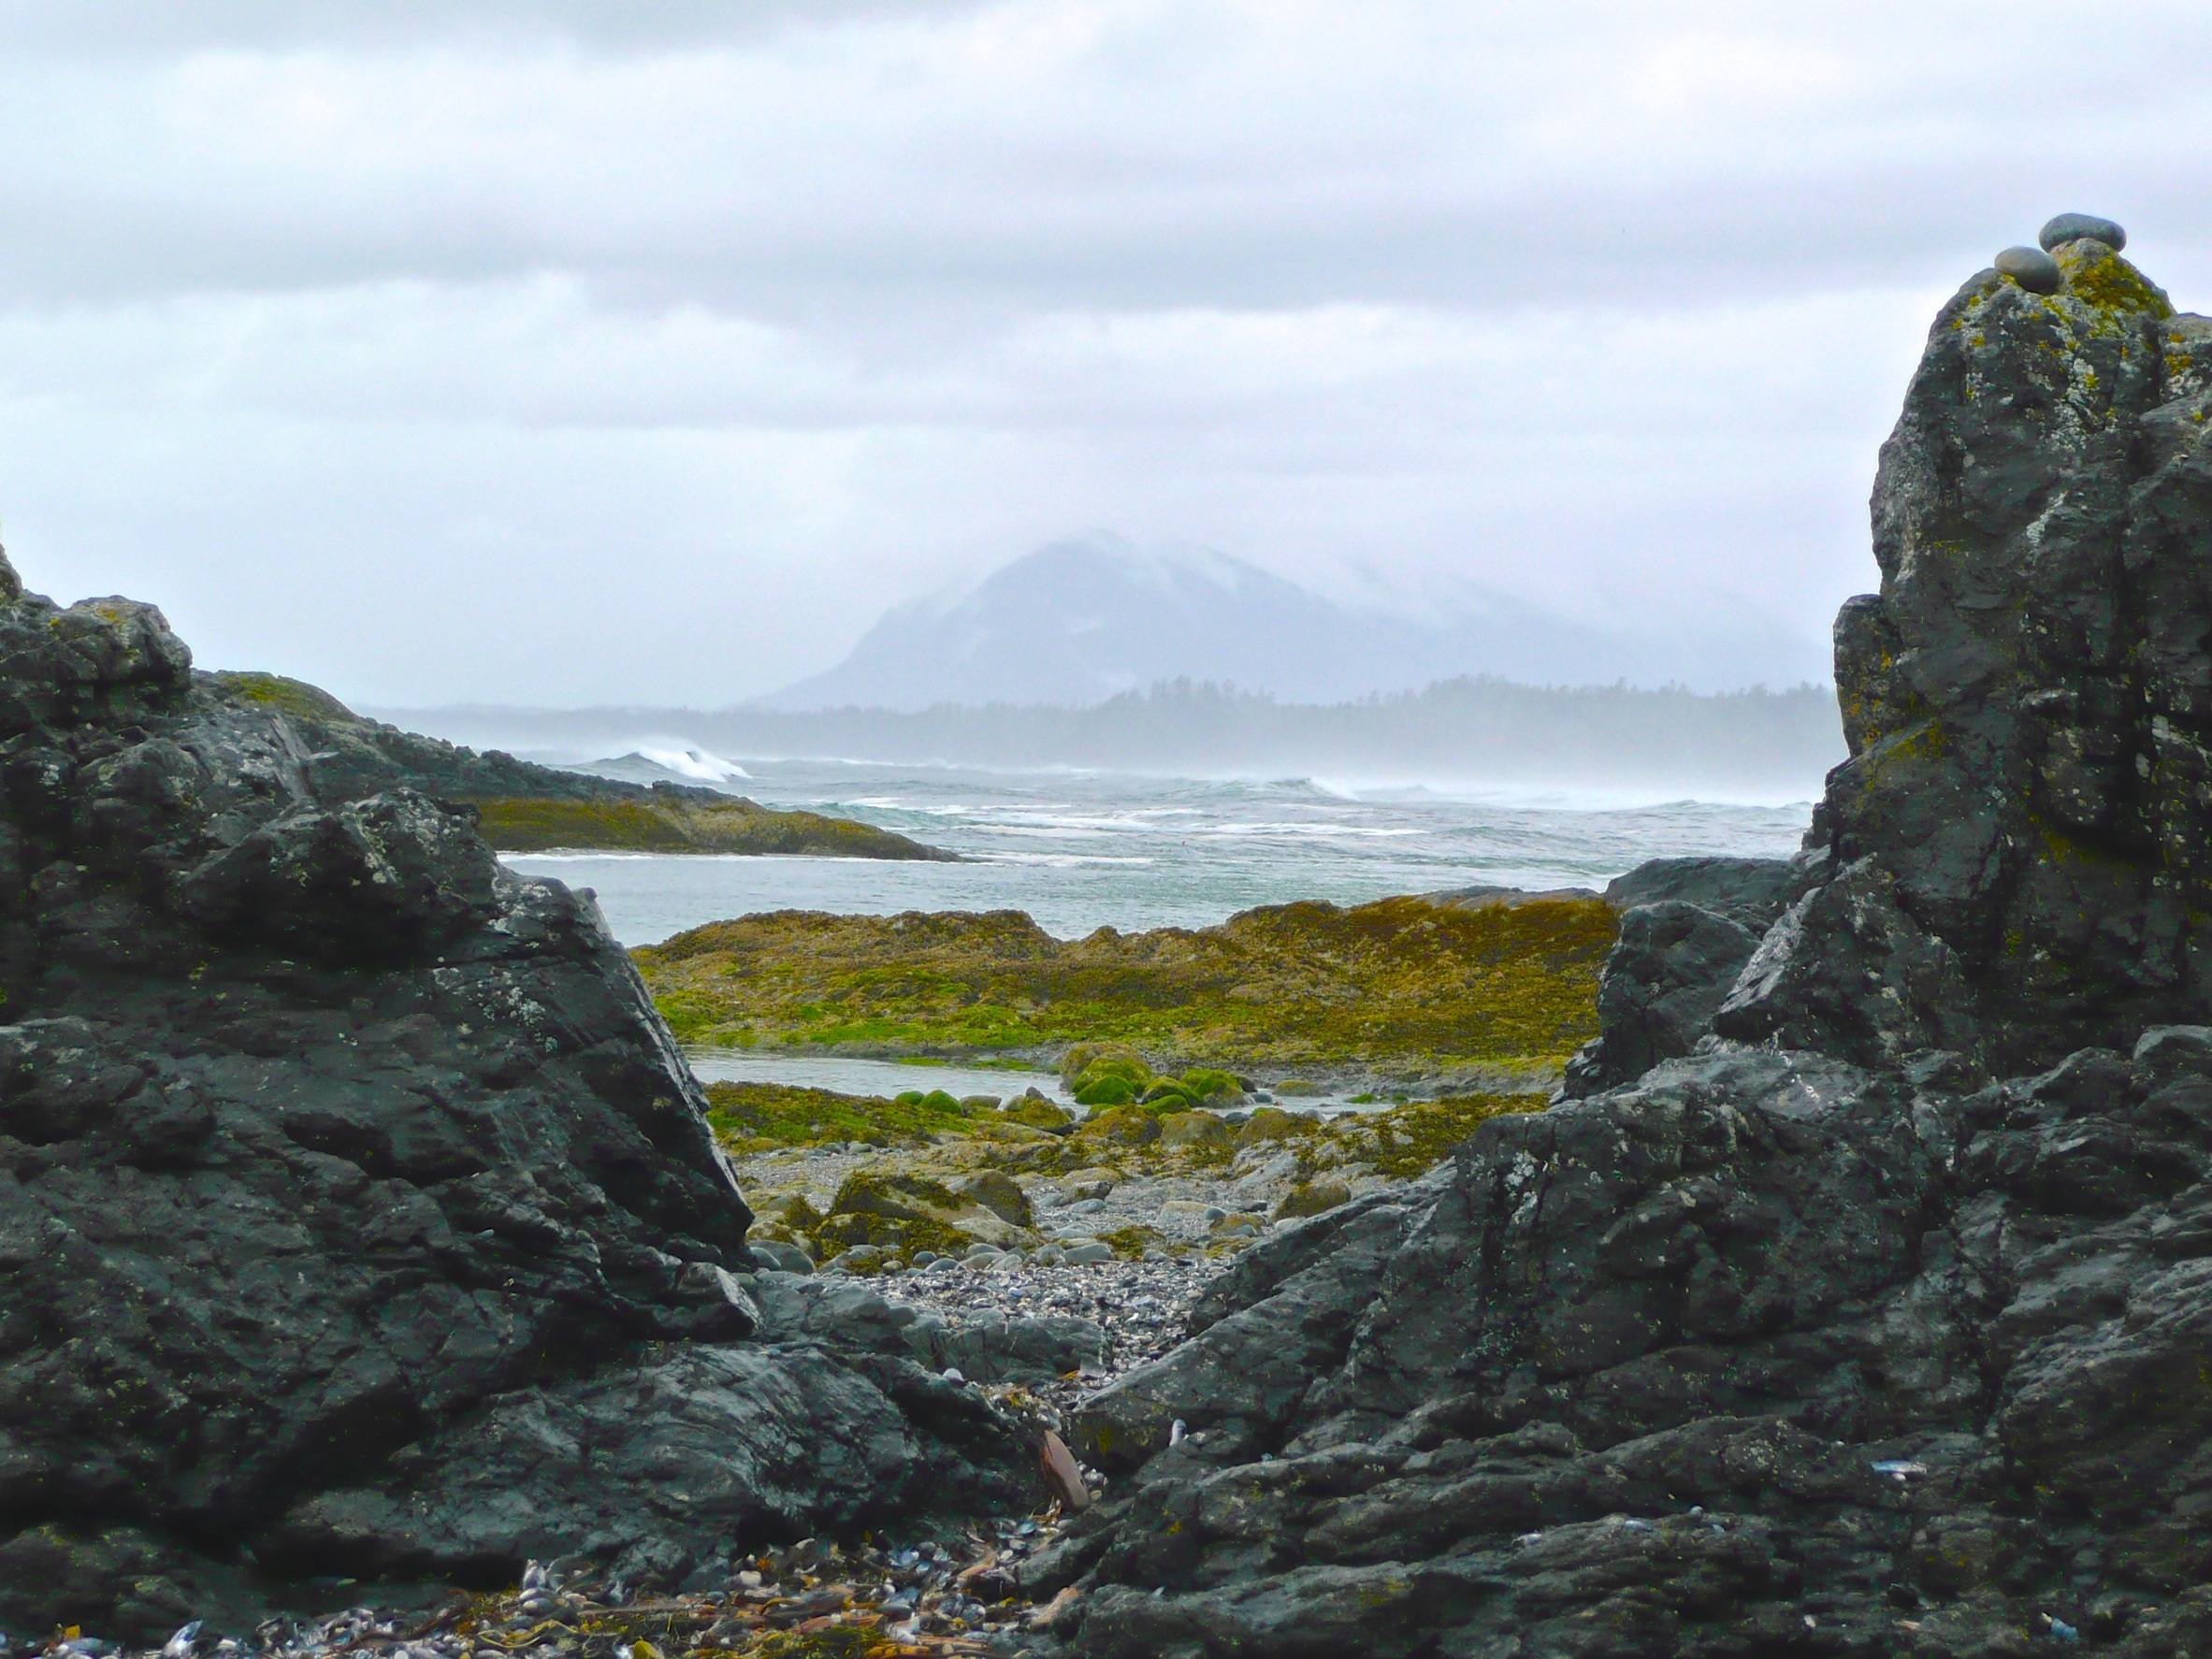
landscape, sea, coast, water, nature, outdoor, rock, ocean, horizon, wilderness, silhouette, mountain, sky, hiking, shore, adventure, view, peak, valley, travel, cliff, environment, cove, green, high, scenery, bay, blue, tourism, terrain, season, material, cloudscape, clouds, geology, mountains, loch, cape, landform